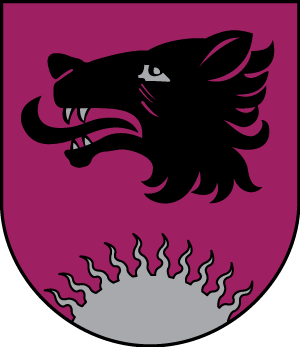
Balvi est un novads de Lettonie, situé dans la région de Latgale. En 2009, sa population est de 15 834 habitants.